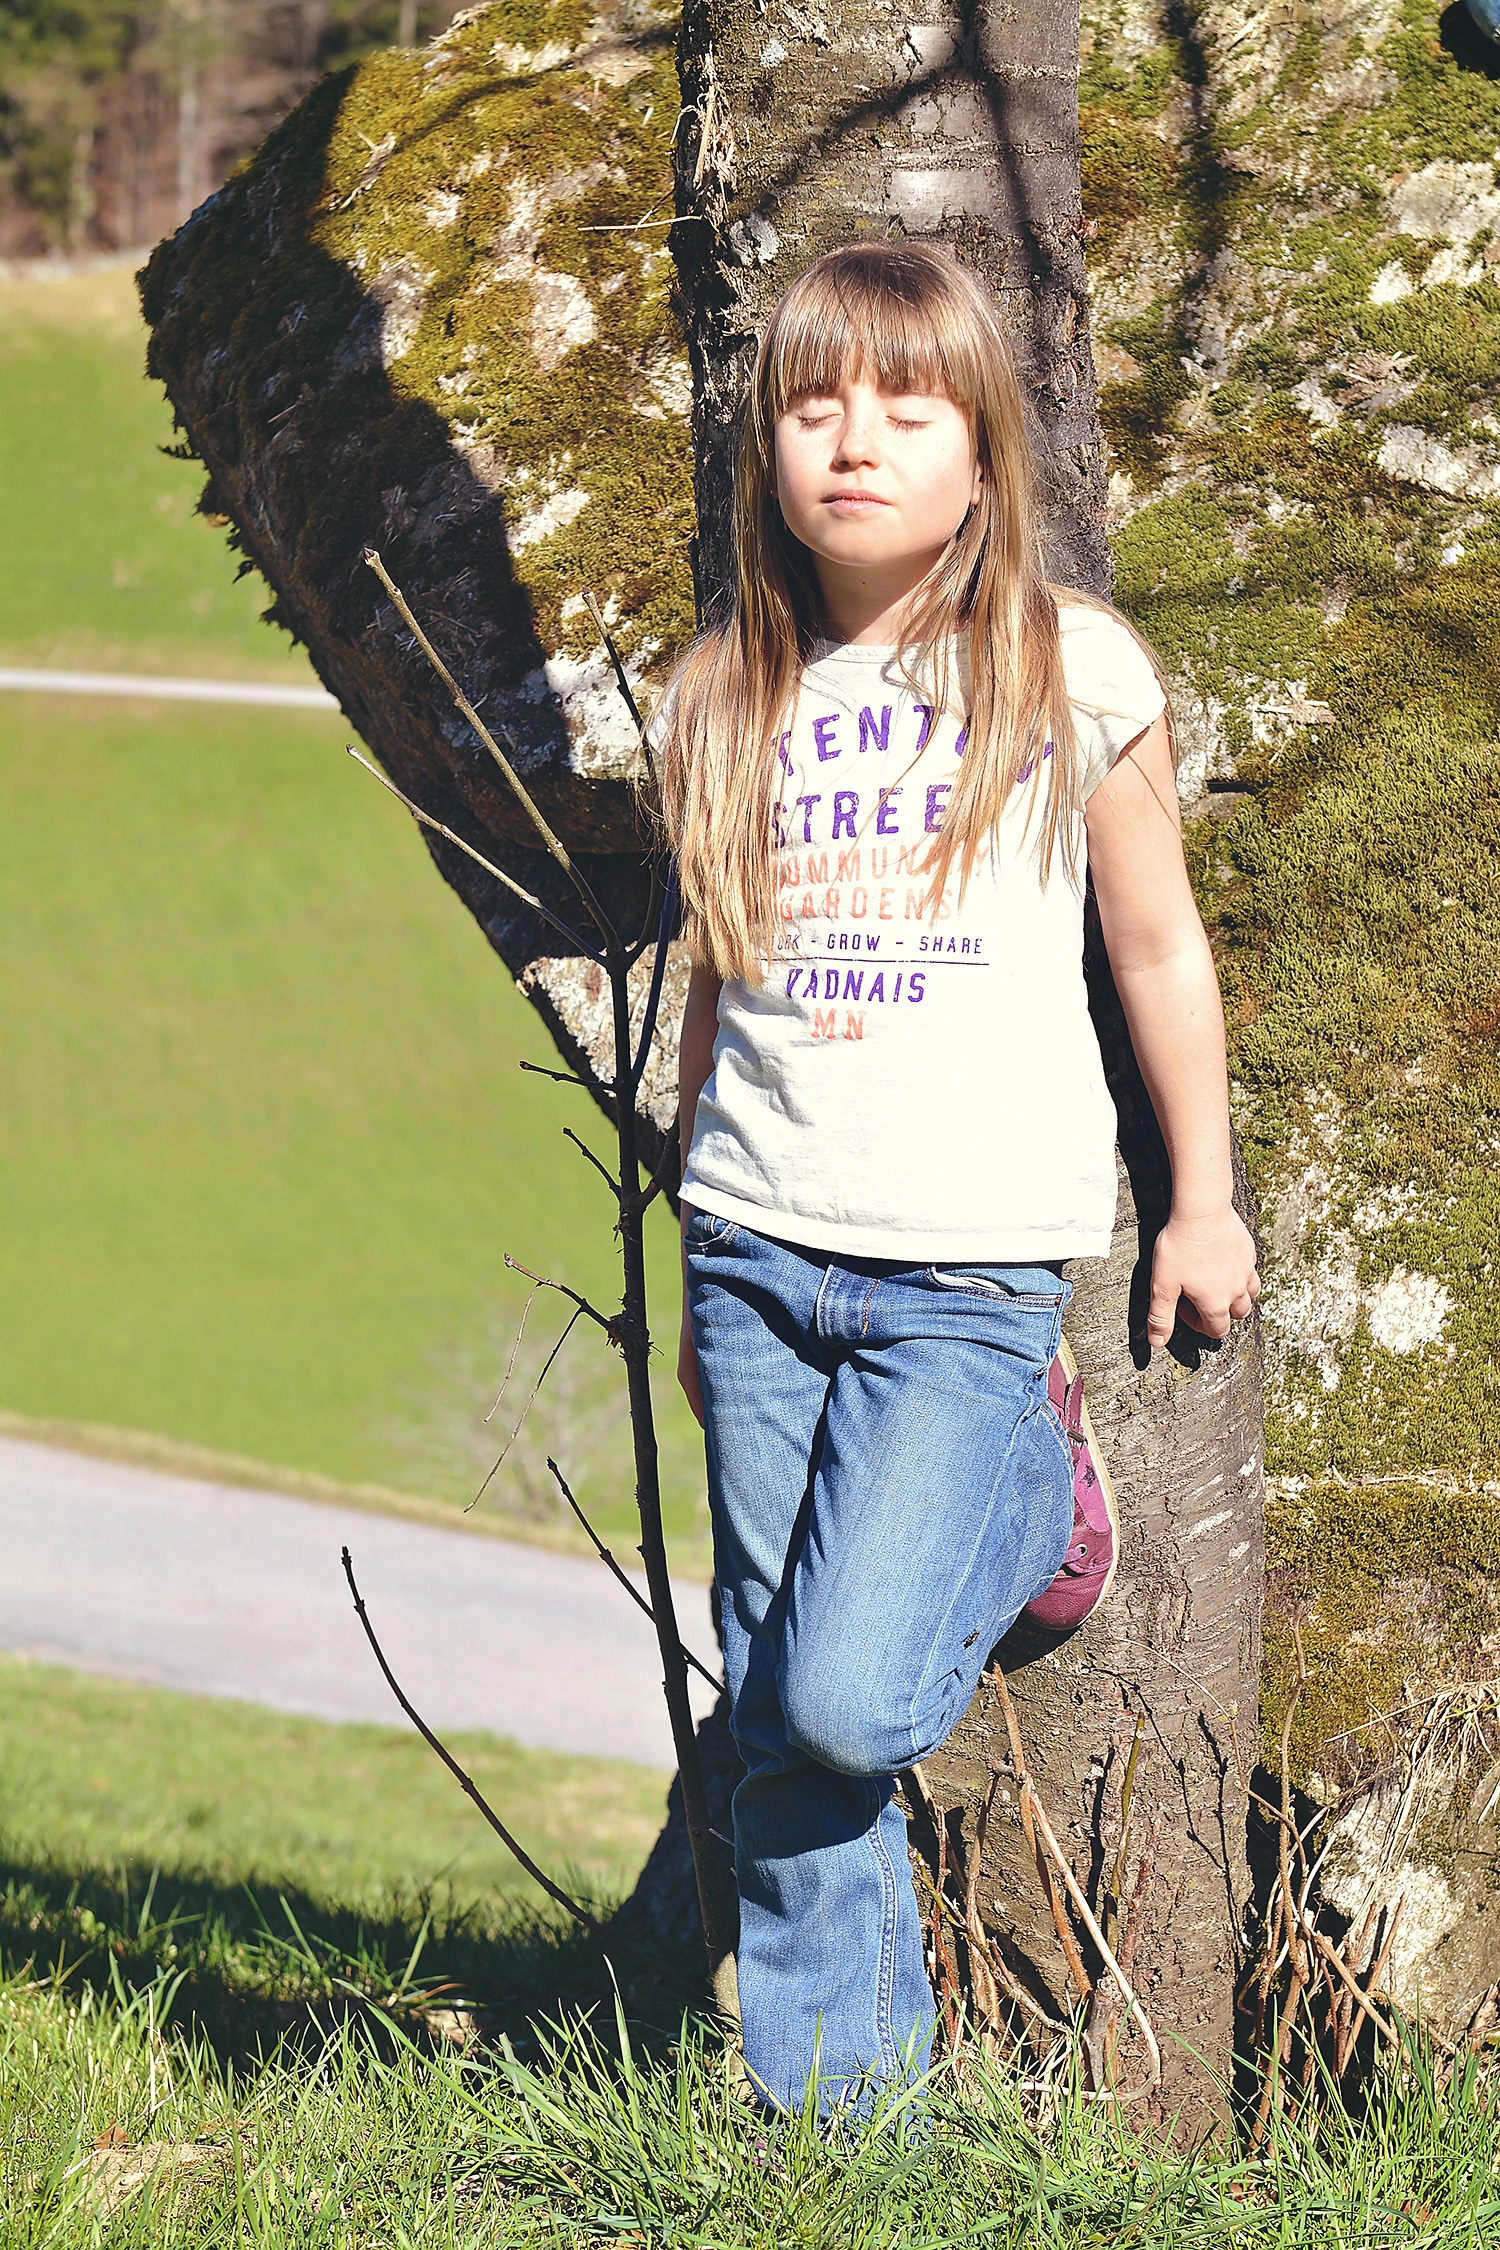
tree, nature, grass, person, people, girl, lawn, photography, stone, portrait, model, spring, relax, child, human, rest, season, long hair, photograph, beauty, blond, out, silent, enjoy, photo shoot